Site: brandenburg
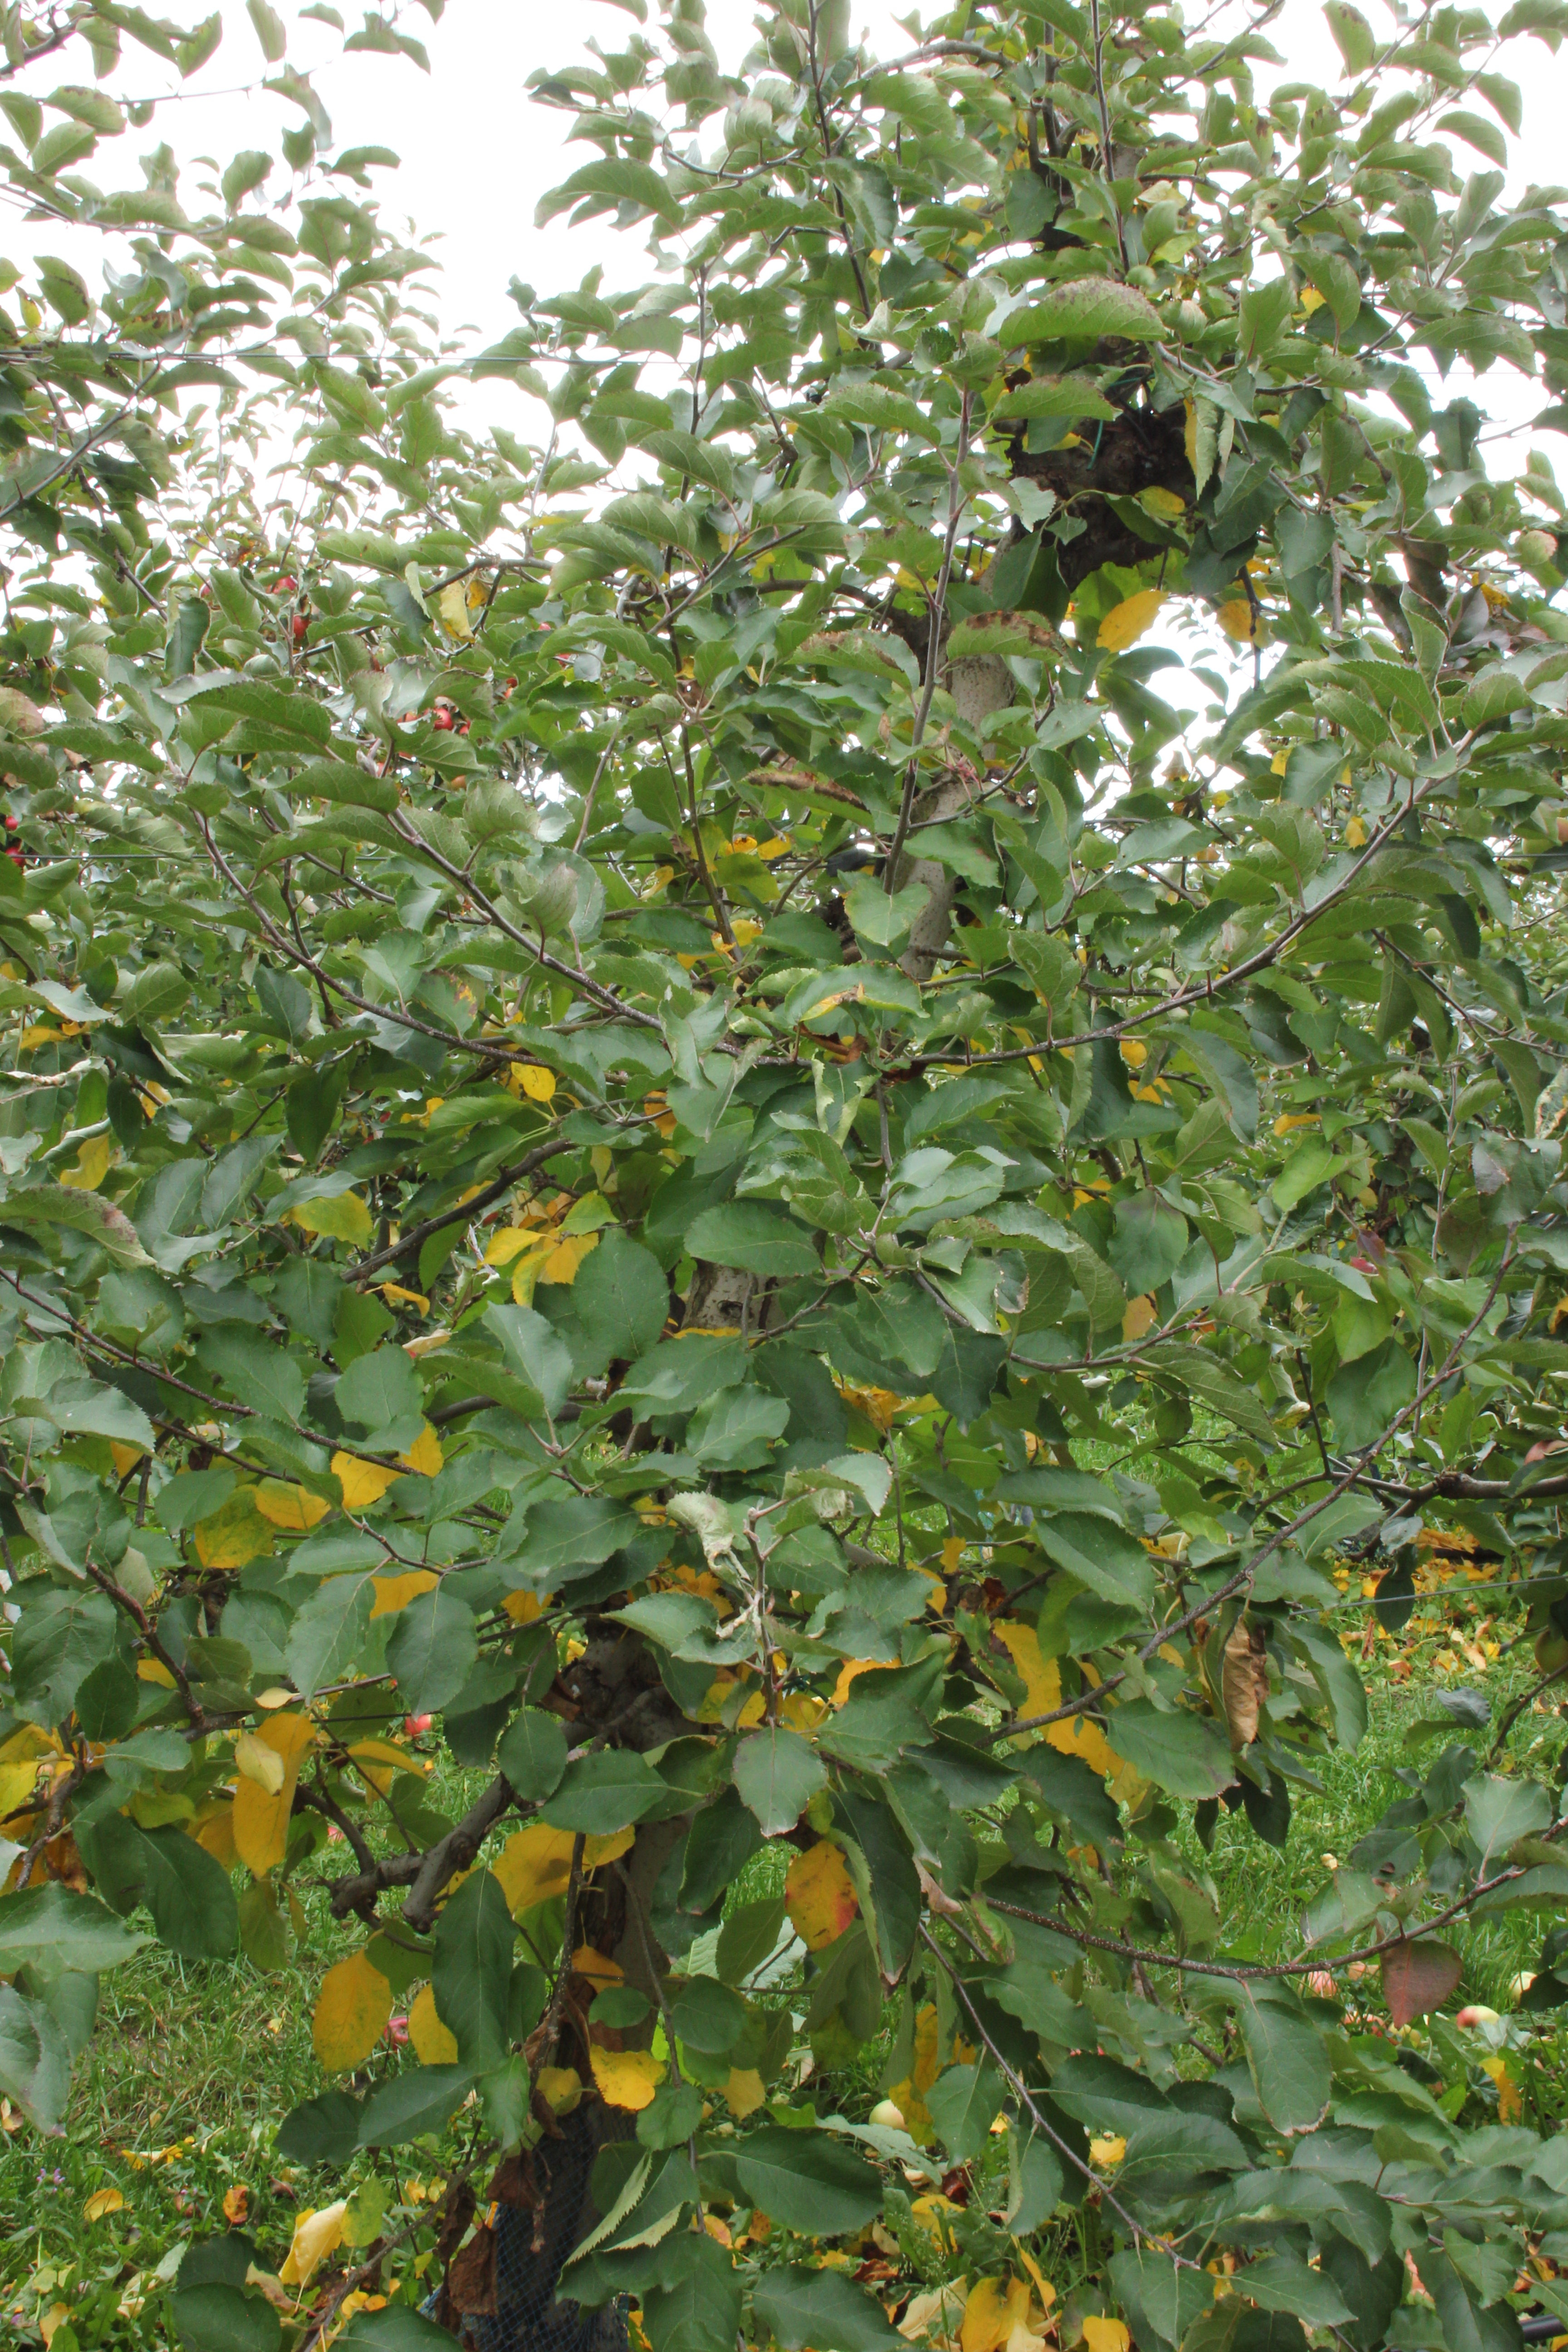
Growth stage (BBCH 91): Senescence, beginning of dormancy